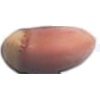
Label: hazelnut